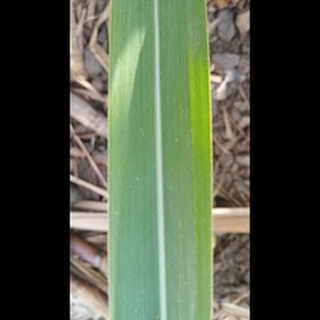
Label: healthy_sugarcane